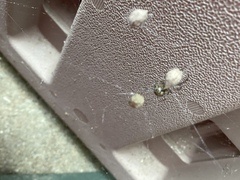
Species: Parasteatoda_tepidariorum